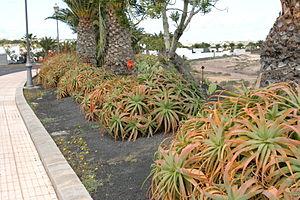
Aloe arborescens ou aloès arborescent, aloe candélabre ou corne de bélier est un aloès, originaire de l'Afrique australe. Il est cultivé à des fins horticoles et médicinales, principalement au Japon.